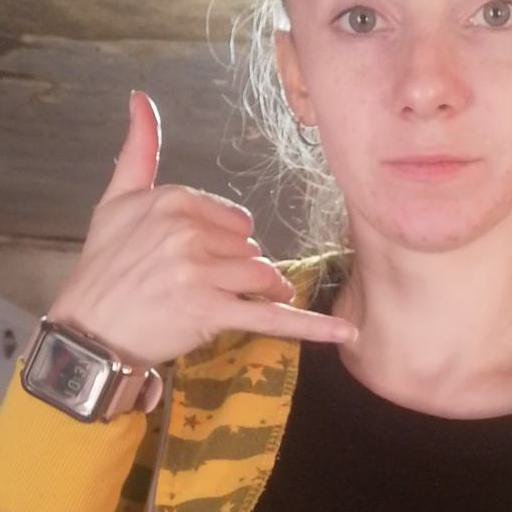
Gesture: call